Scottish Labour

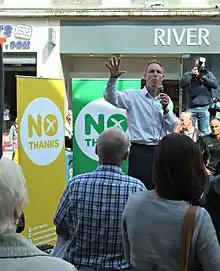
MP Jim Murphy, eventual leader of Scottish Labour, campaigning against Scottish independence, 2014

For the 2014 referendum on Scottish independence, Scottish Labour joined with the Conservatives and the Liberal Democrats to form the pro-union Better Together campaign against Scottish independence. It was led by Alistair Darling, a former Labour minister. In addition, Scottish Labour ran its own pro-UK campaign United with Labour alongside, with the support of former Prime Minister Gordon Brown. Anas Sarwar MP also led an unofficial organisation called the "2014 Truth Team", described by the party as "dedicated to cutting through the noise and delivering [...] facts on independence".